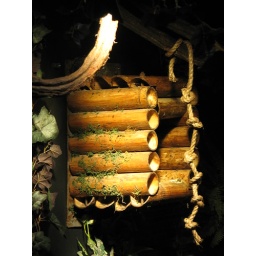
House of the smallest monkey in the world at Kuala Lumpur Aquarium, the monkey itself was sleeping inside the house at that time :(